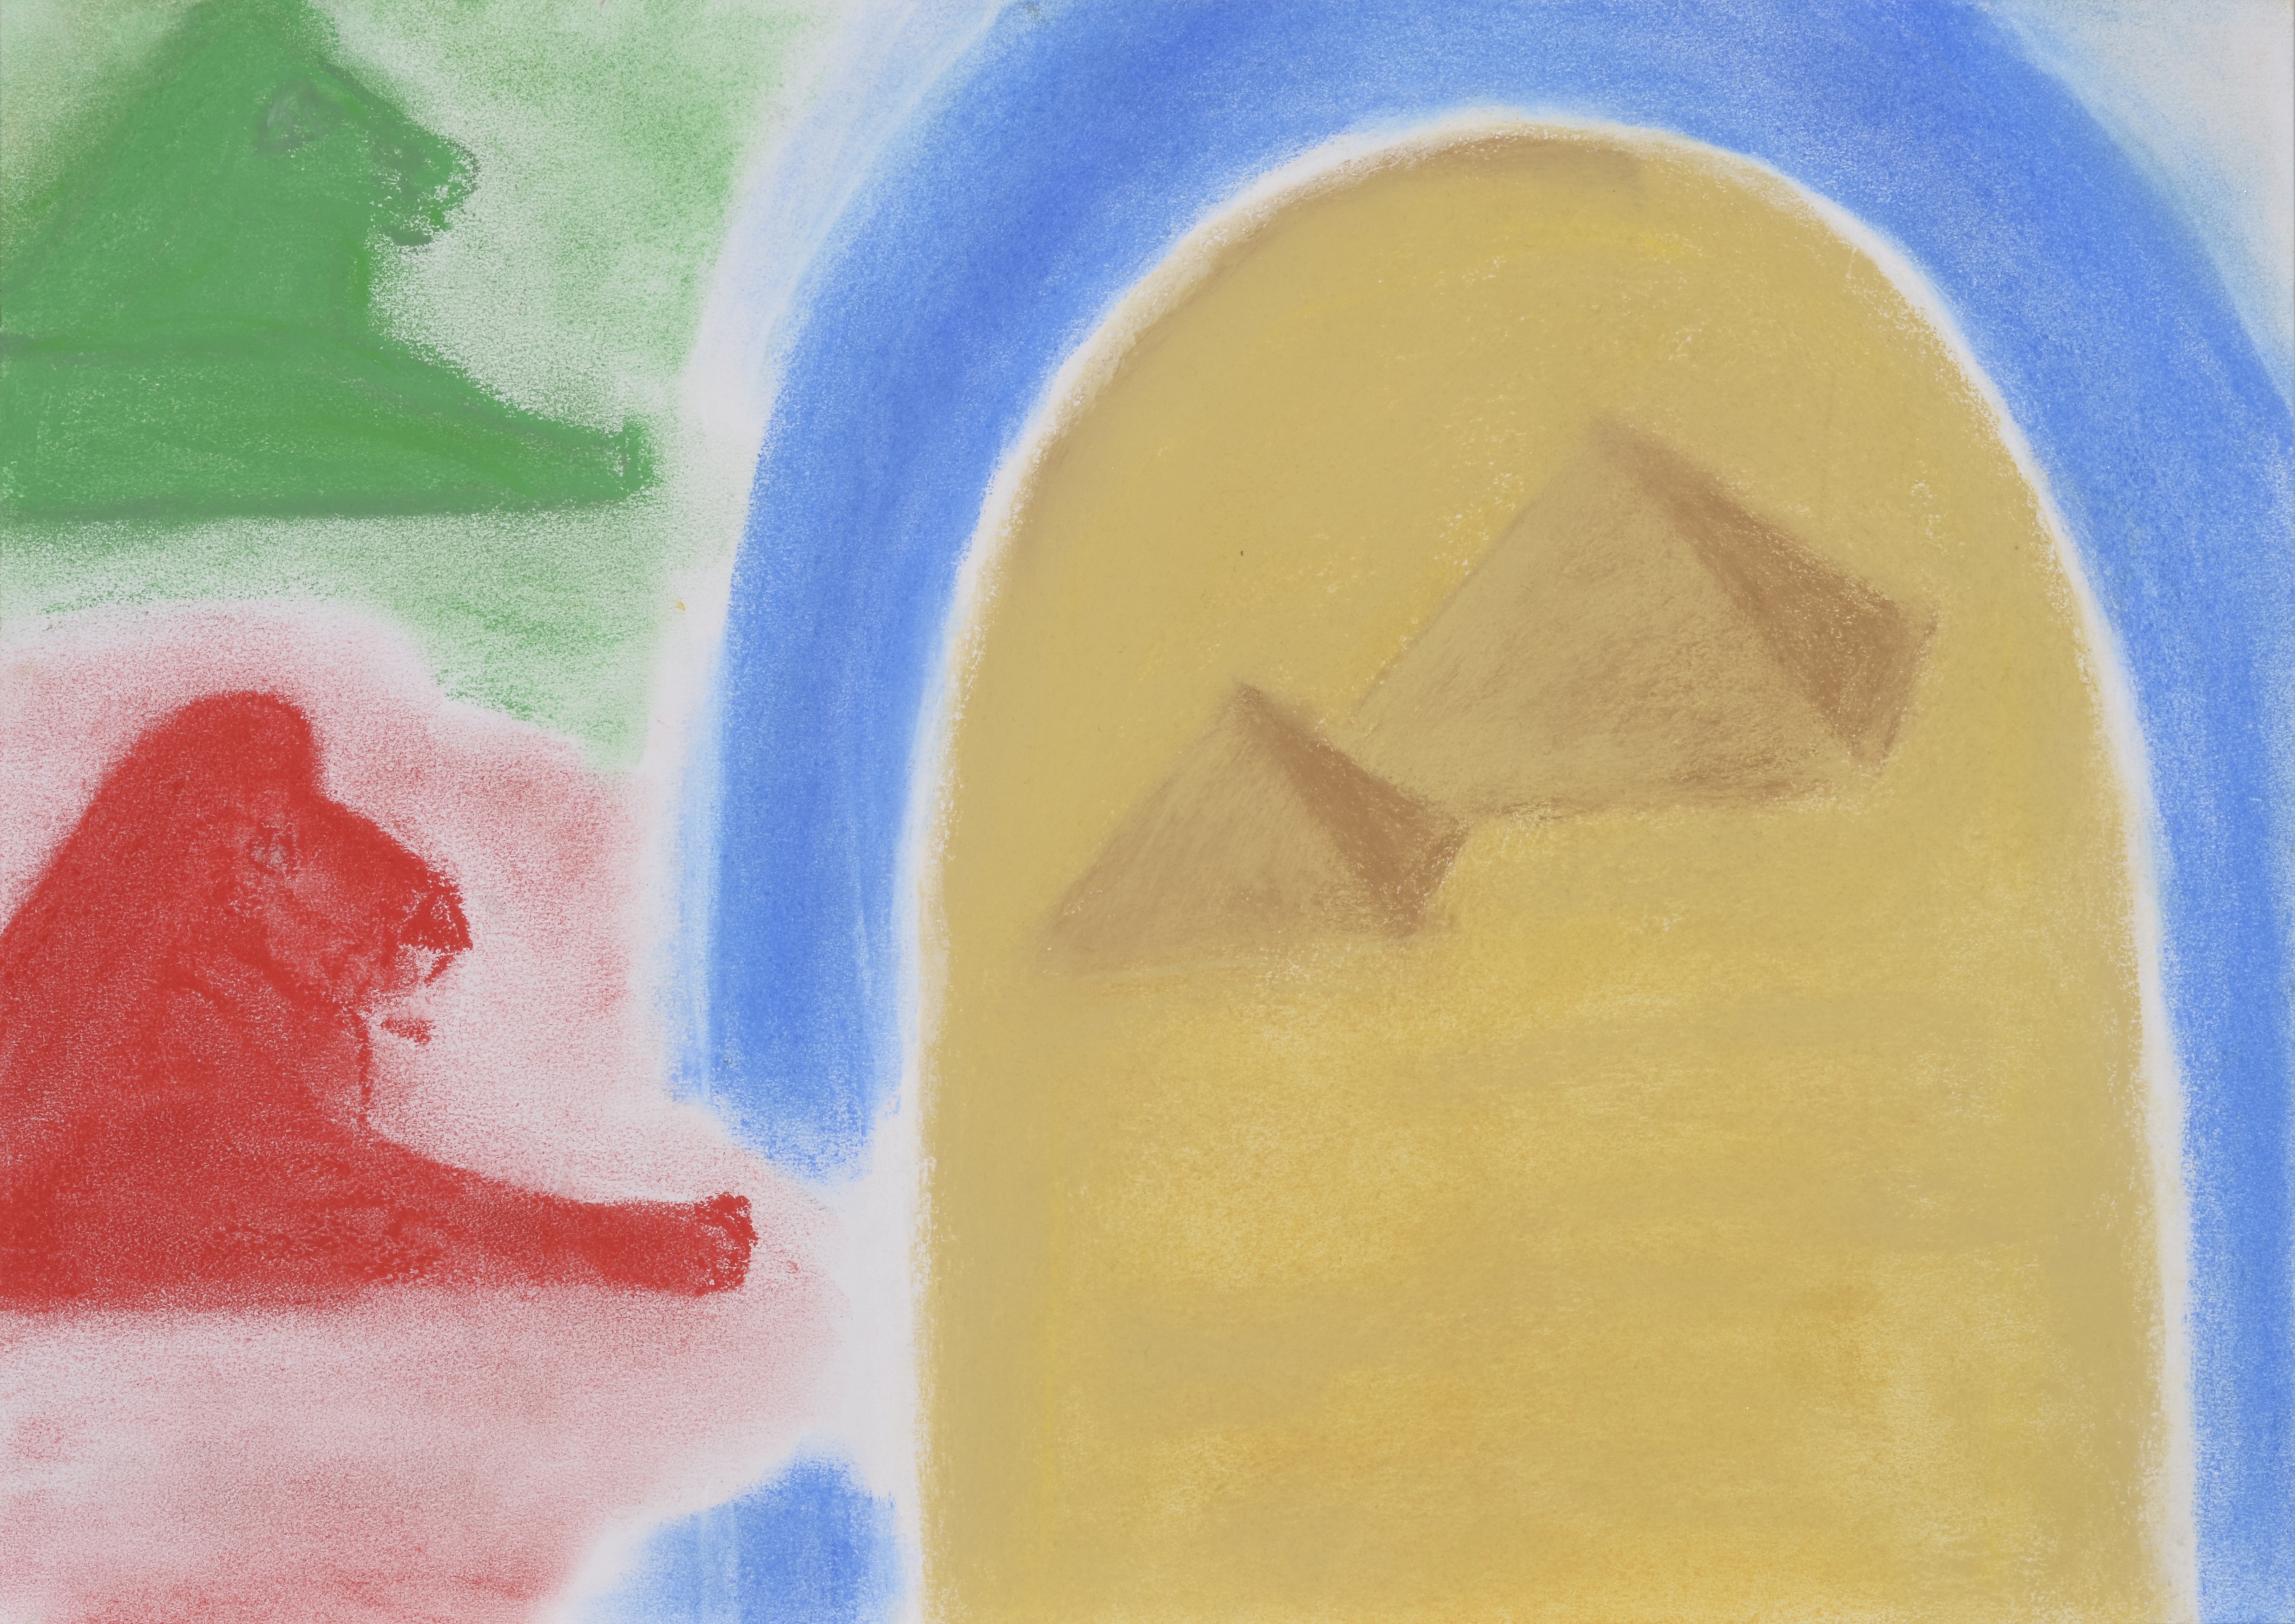
desert, color, paint, lion, material, painting, egypt, grave, children, sketch, drawing, image, shape, pyramids, watercolor paint, acrylic paint